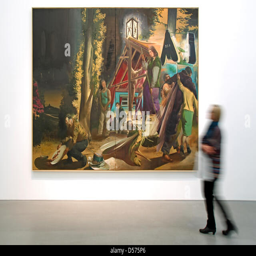
visitors to an exhibition on painting artist